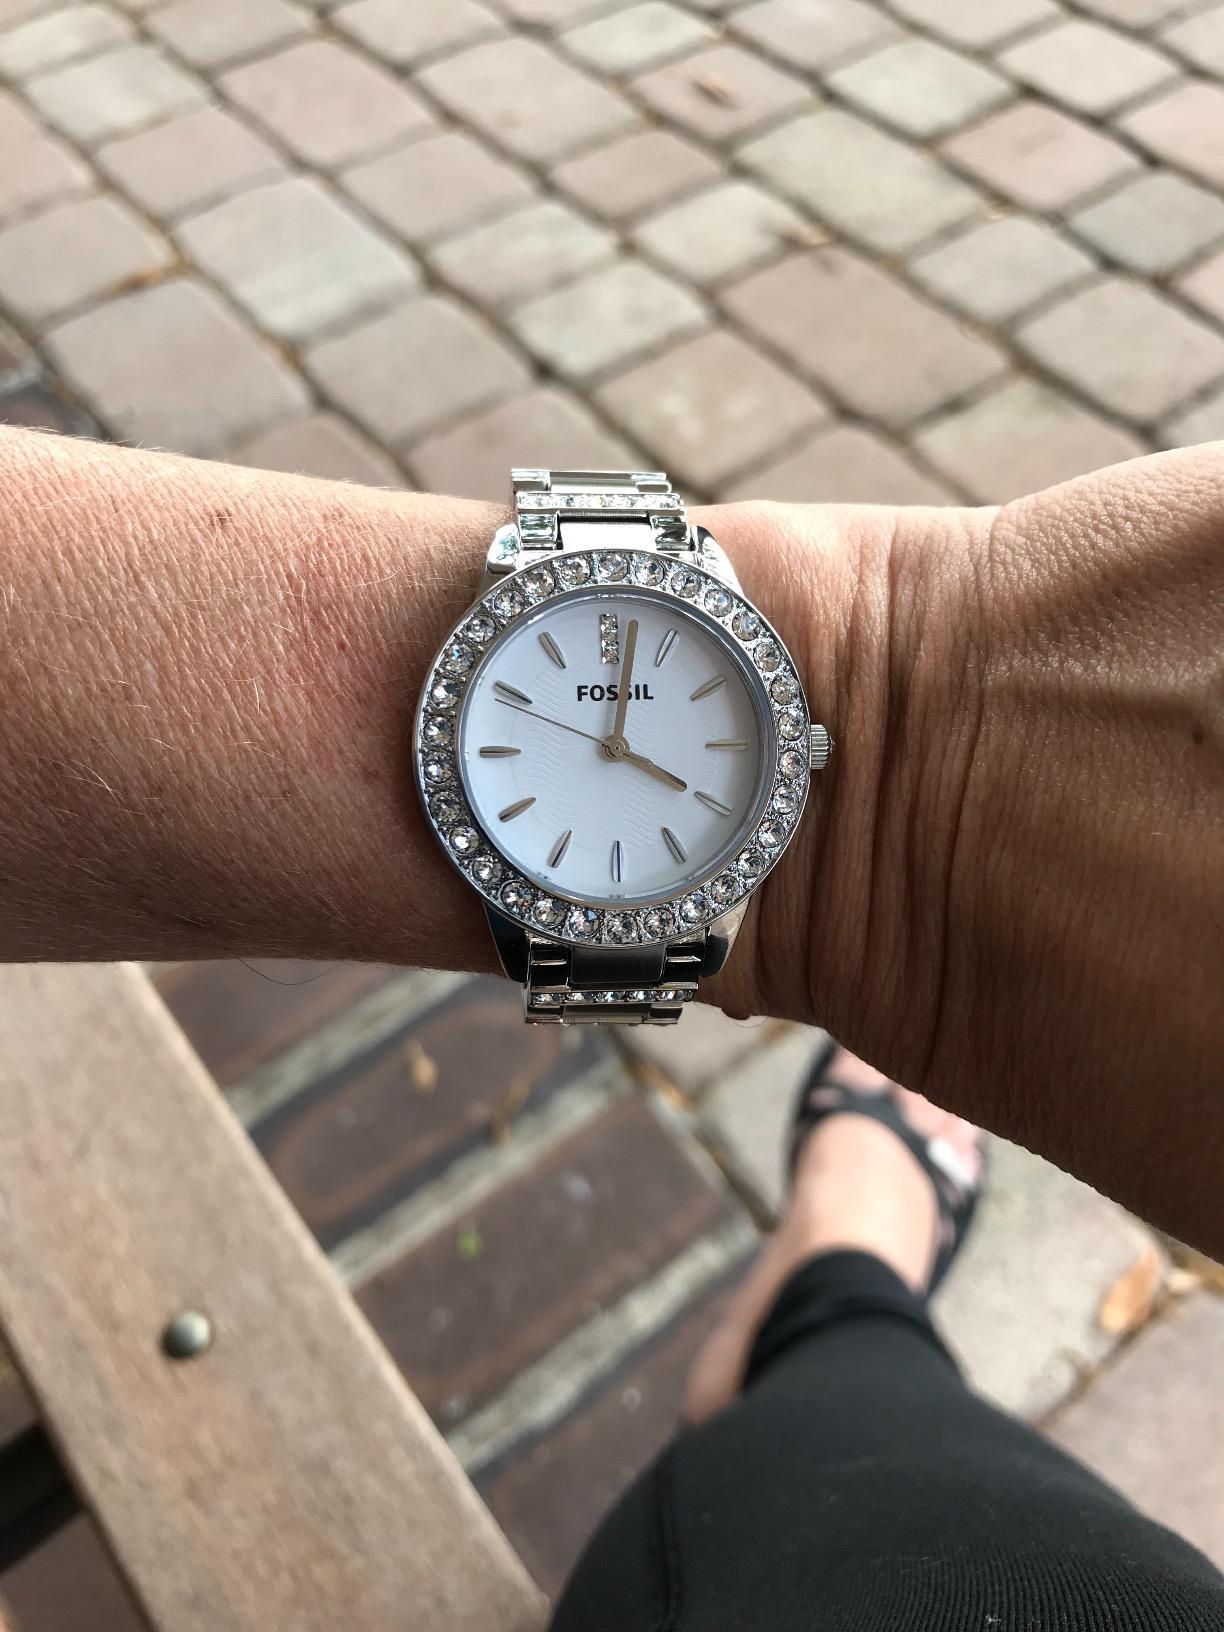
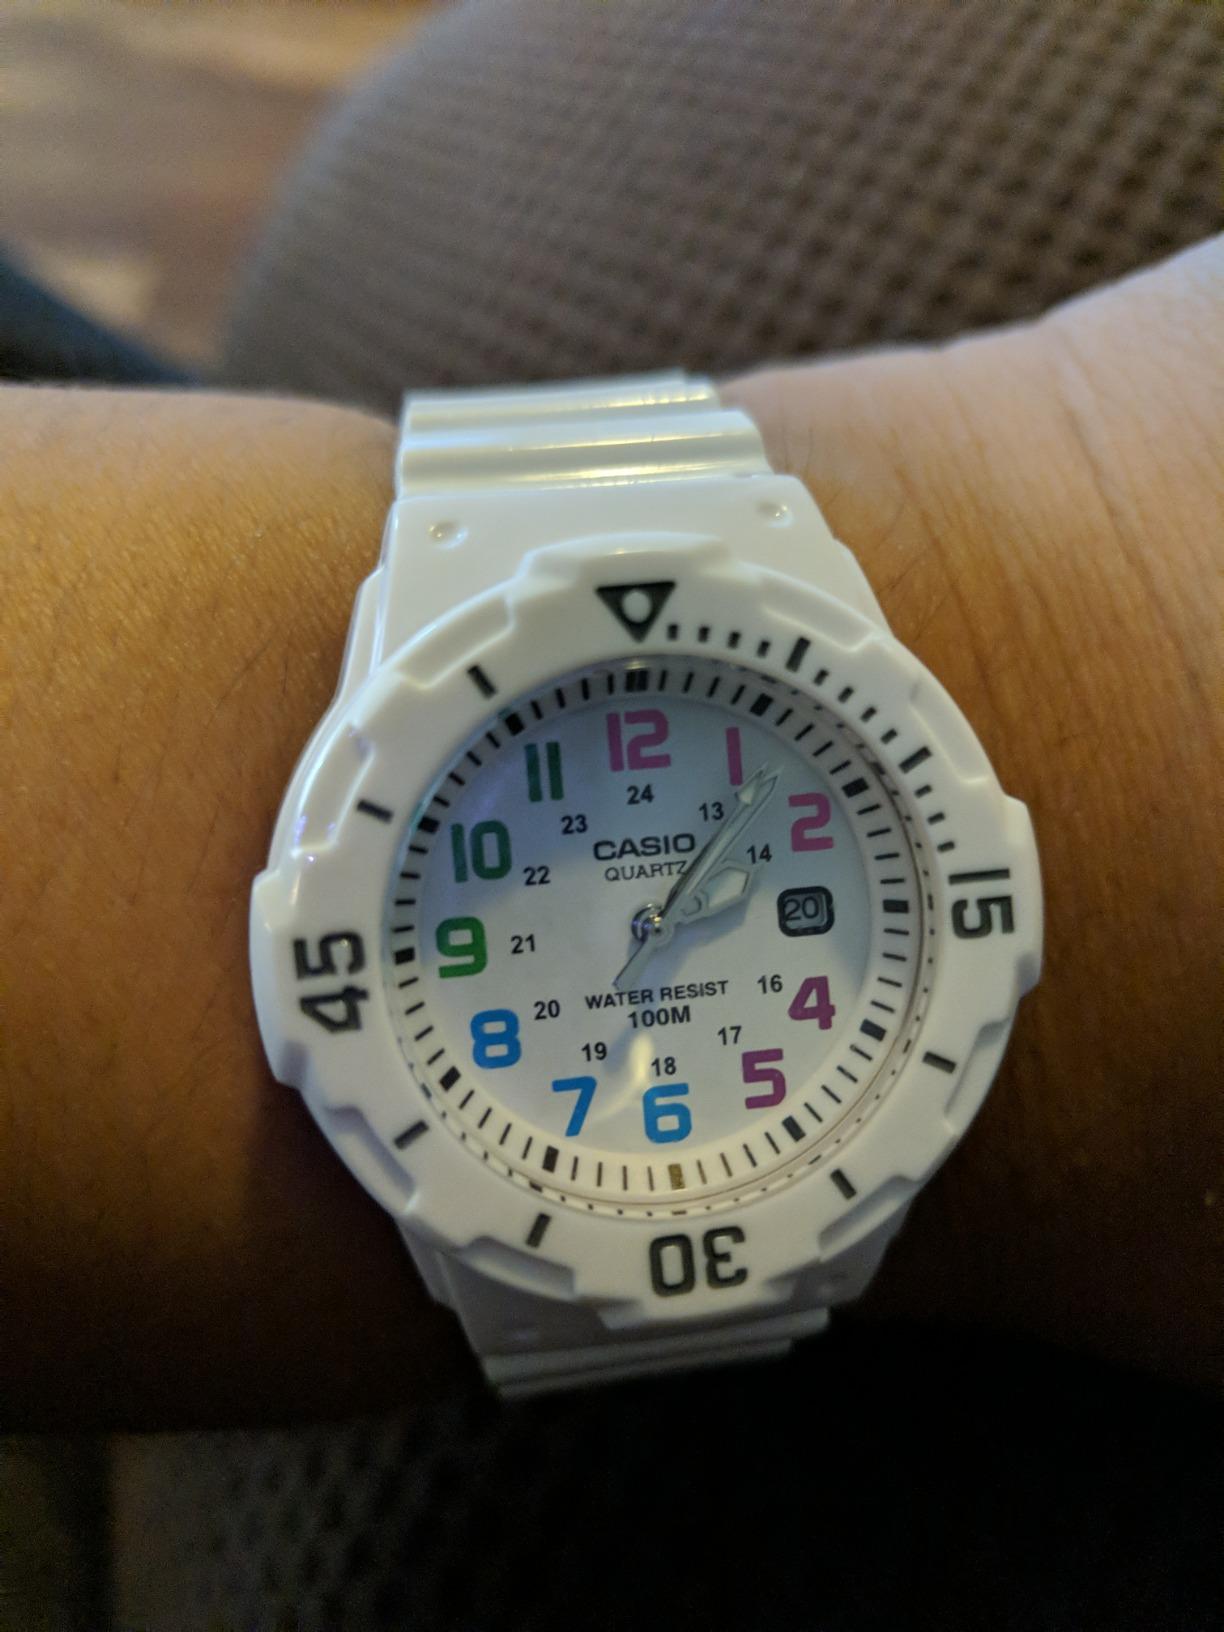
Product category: accessories_watch
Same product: no